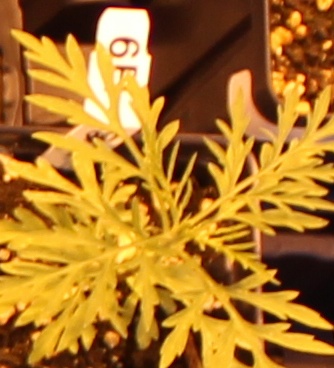
Label: Ragweed